Keerti Gaekwad Kelkar

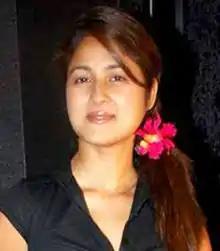
Gaekwad Kelkar in 2010

Keerti Gaekwad Kelkar (born 21 January 1974) is an Indian television actress and model. She is prominently known for playing the "leading character" of Simar Prem Bharadwaj in television series "Sasural Simar Ka". She began her career in 2002 with her first television debut in "Kammal". In 2004, she did a TV series called "Aakrosh", where she met the love of her life "Sharad Kelkar" who is a famous Bollywood and Indian Television Celebrity and Ex-Physical Trainer. She did a quite a number of TV shows and in some of them, she was cast opposite to her husband.